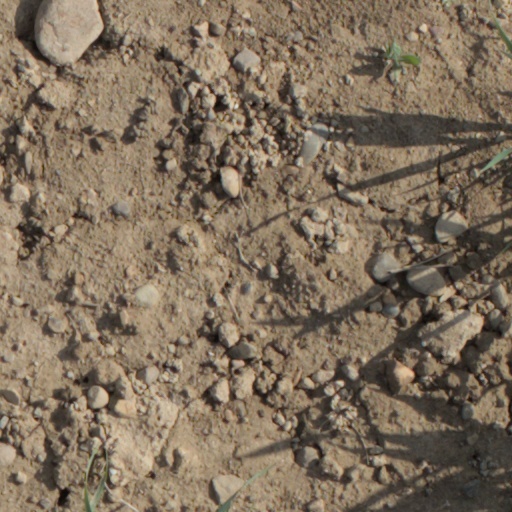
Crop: wheat